Robert Dixon (explorer)

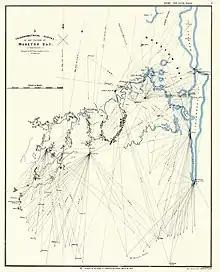
Dixon's Trigonometrical Survey of the Country at Moreton Bay, 1840

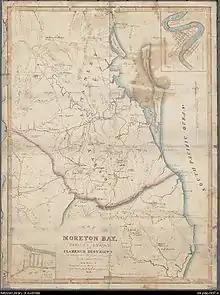

Having failed to gain reinstatement, Dixon moved to Moreton Bay. During that year, Dixon, with assistant surveyors Granville Stapylton and James Warner, began a trigonometrical survey of Moreton Bay for the Government to facilitate free settlement. A baseline of was measured on Normanby Plains (today's Harrisville, south of Ipswich) as a foundation for the triangulation. Dixon was instructed to compile a plan of the district for land sales and town reserves. This angered Governor Sir George Gipps.